Big Hill

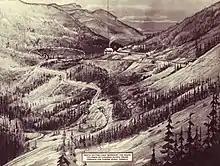
Panorama of the tunnels from the west, 1908

The Big Hill on the Canadian Pacific Railway main line in British Columbia, Canada, was the most difficult piece of railway track on the CPR's route. It was in the rugged Canadian Rockies west of the Continental Divide of the Americas and Kicking Horse Pass. Even though the Big Hill was replaced by the Spiral Tunnels in 1909, the area has long been a challenge to the operation of trains and remains so to this day.